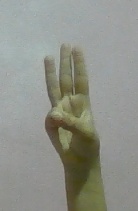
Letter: thaa